Sadayam

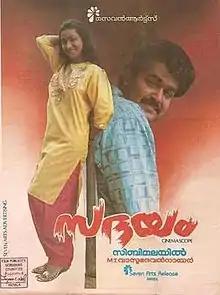
Theatrical release poster

Sadayam is a 1992 Indian Malayalam-language psychological drama written by M. T. Vasudevan Nair and directed by Sibi Malayil. It stars Mohanlal, Thilakan, Nedumudi Venu, Murali, Sreenivasan, Maathu, K. P. A. C. Lalitha, and T. G. Ravi. The film was produced and distributed by G. P. Vijayakumar of Seven Arts Films. The film score was composed by Johnson.